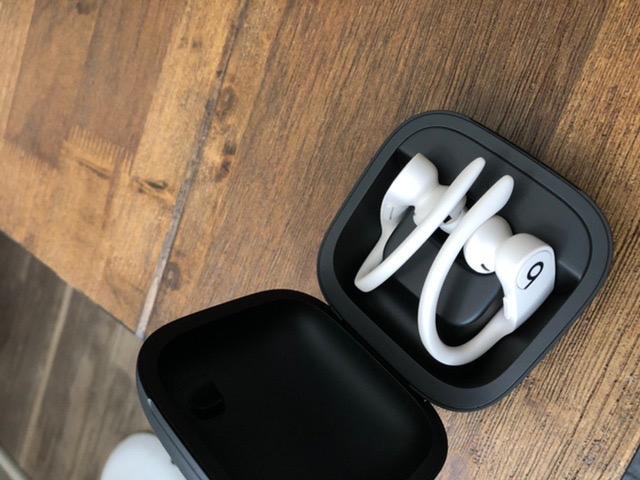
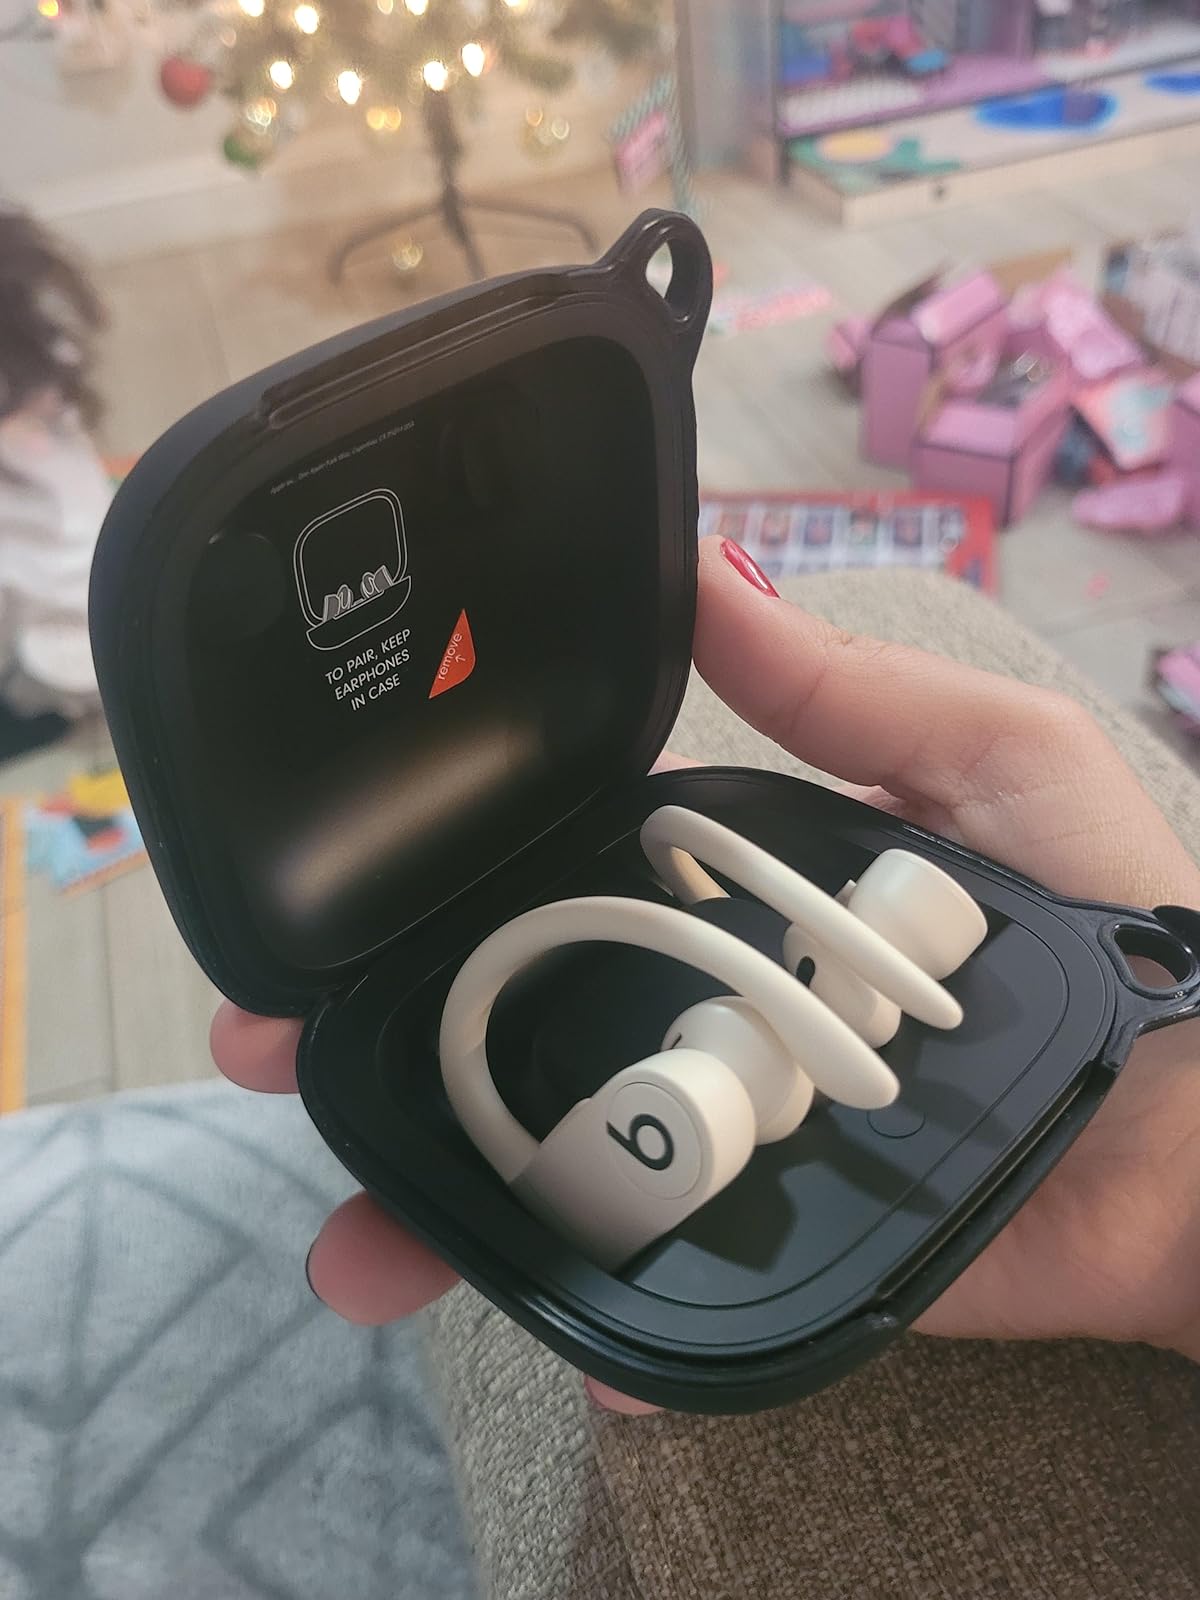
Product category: earbuds
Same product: yes